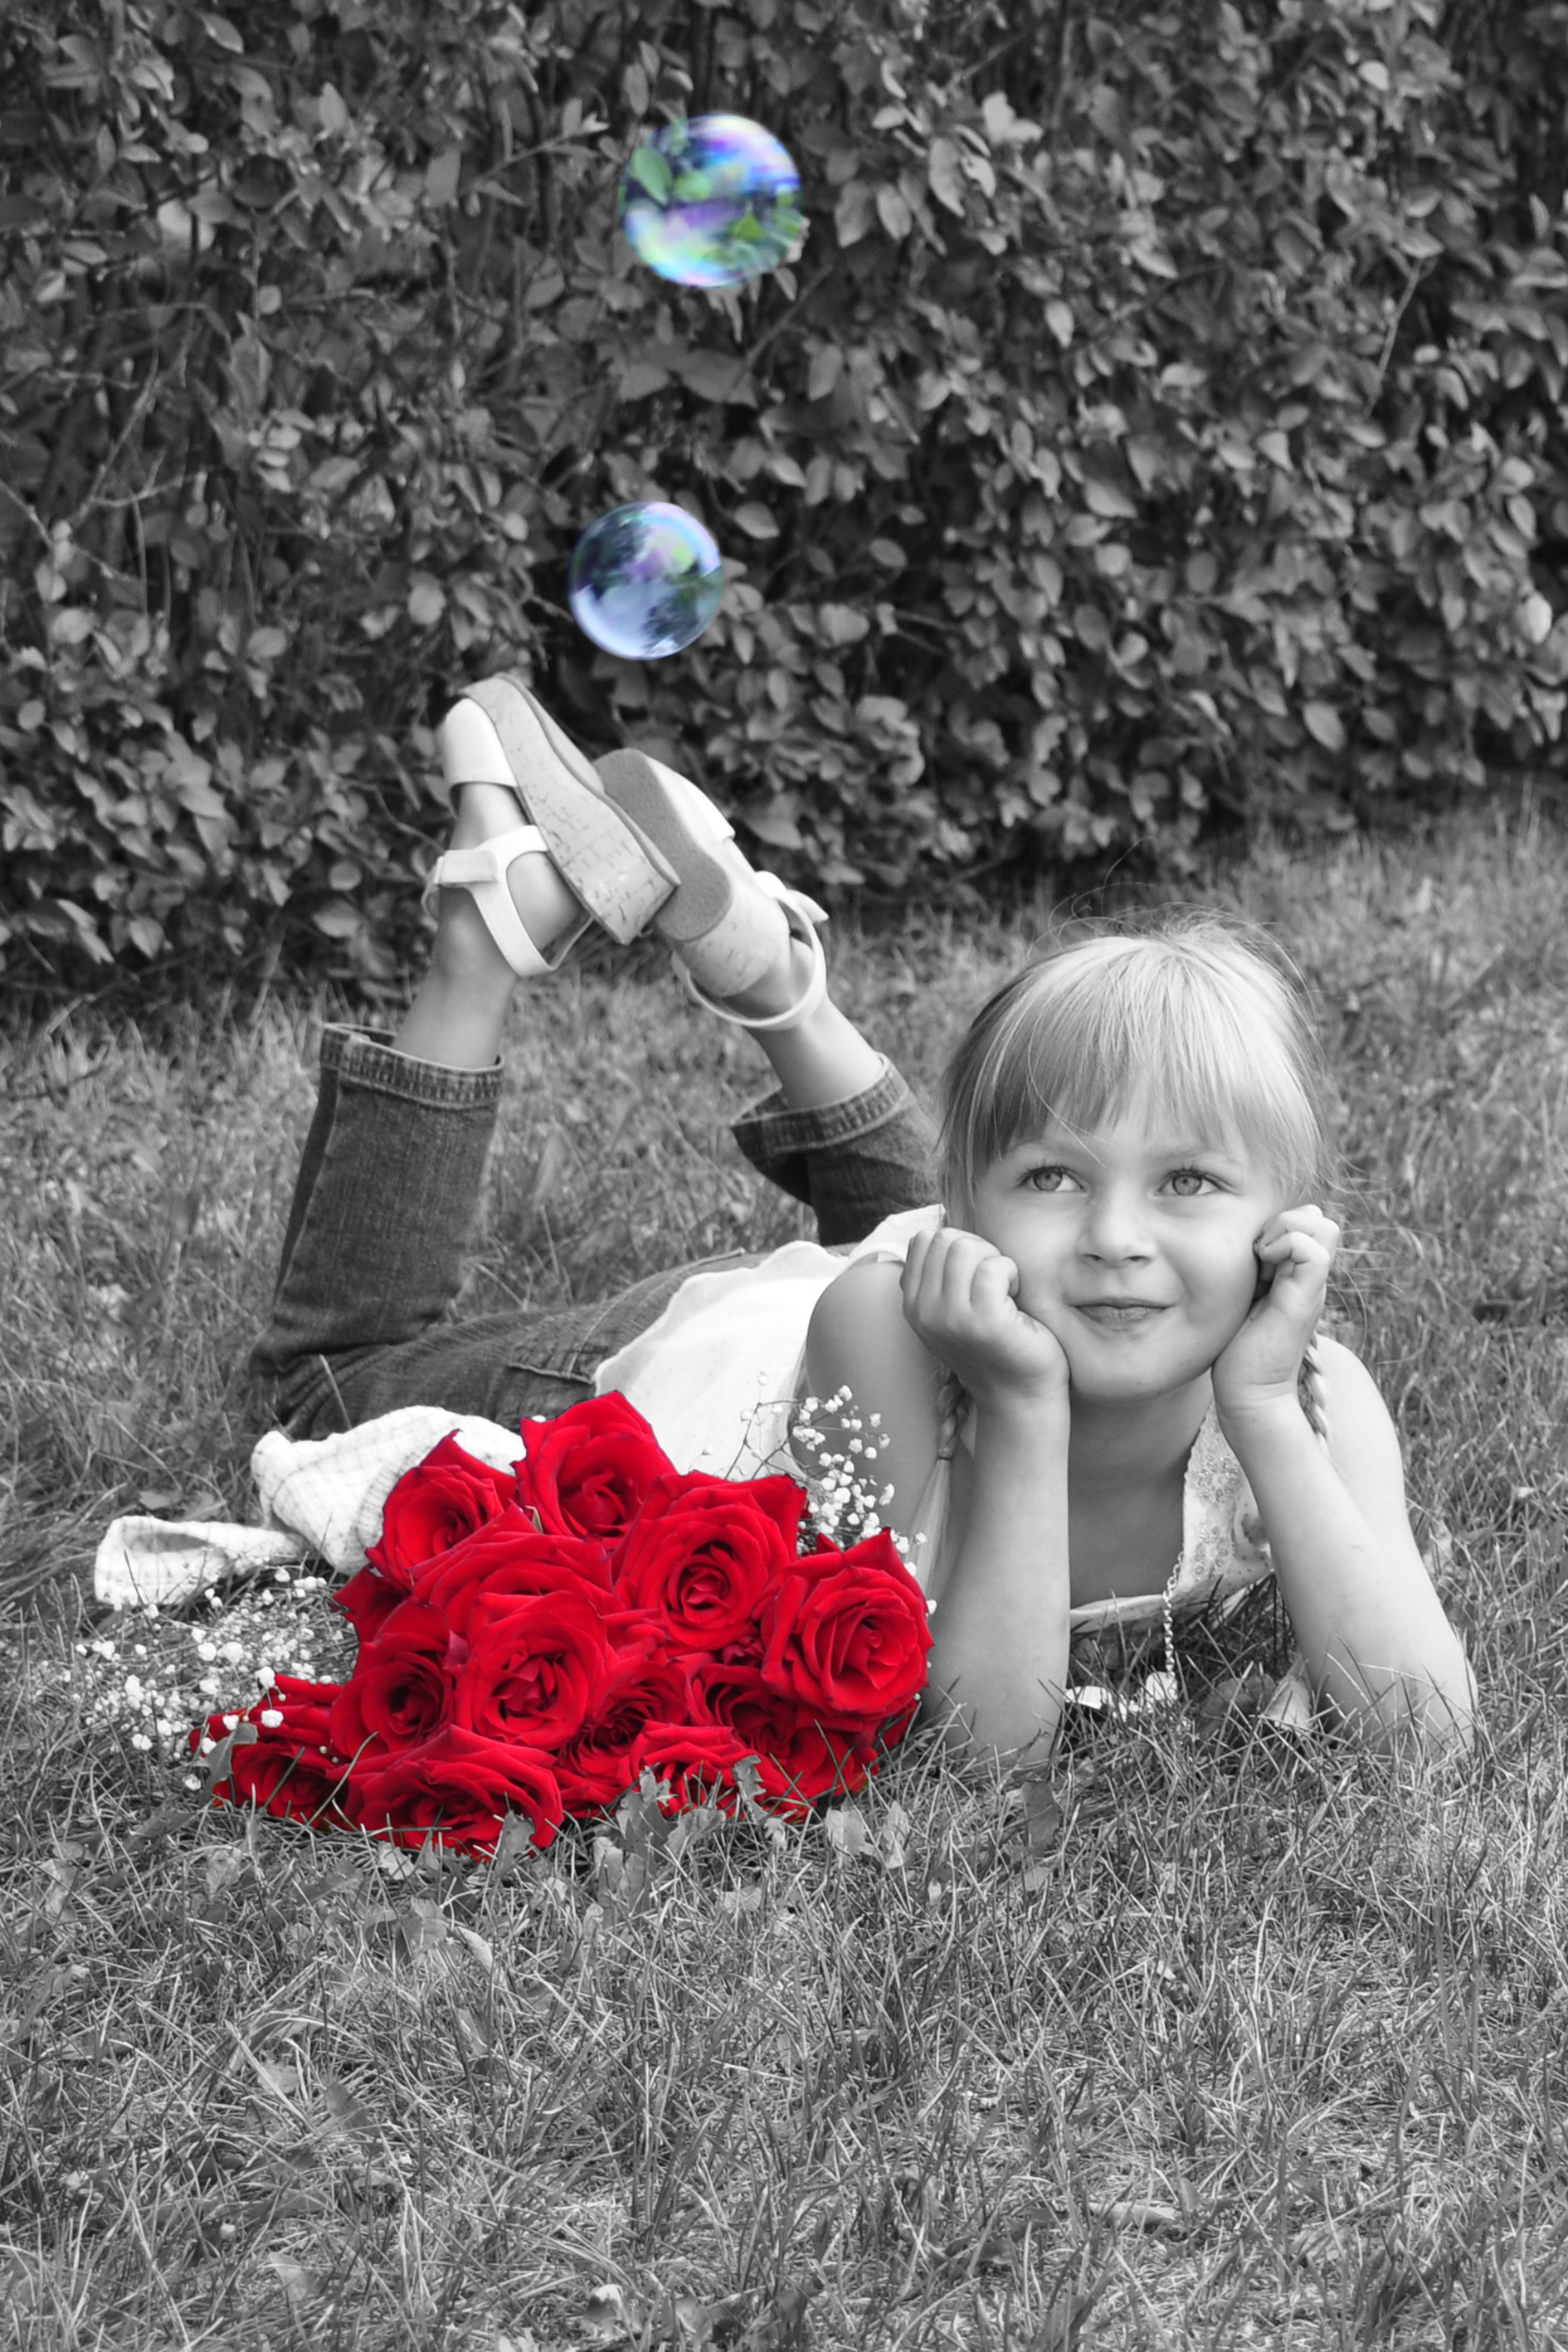
grass, person, black and white, people, girl, photography, play, flower, cute, spring, red, child, season, bubble, roses, dream, toddler, photograph, bubbles, dreams, emotion, daughter, dreaming, little girl, daydream, red roses, monochrome photography, portrait photography, human positions